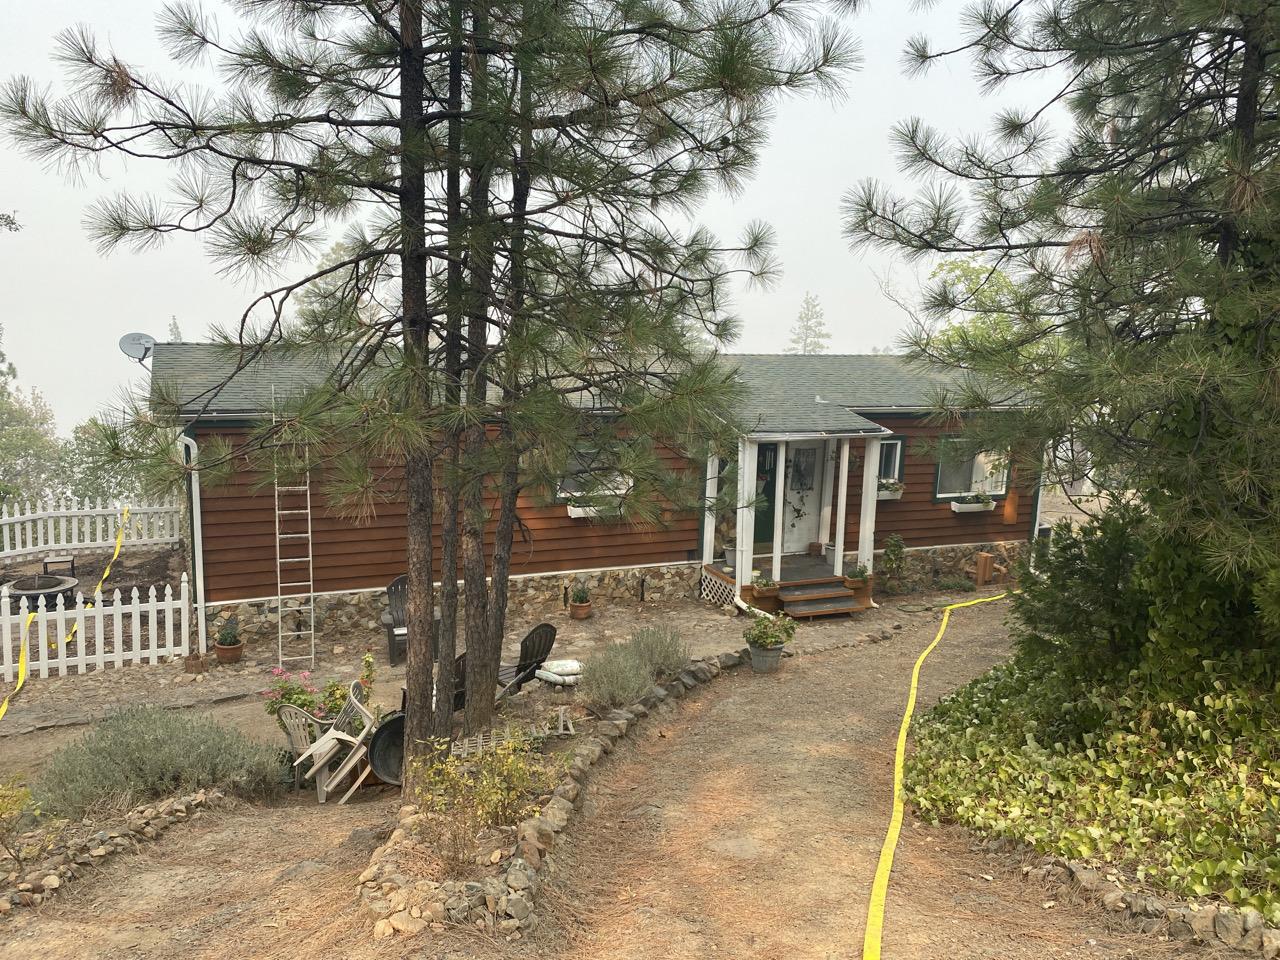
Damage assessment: no_damage